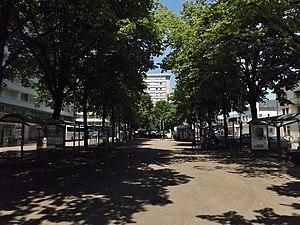
Vue de la place de la Gare de Chambéry (Savoie) utilisée comme la gare routière avant sa fermeture en 2014.
La gare routière de Chambéry est une gare routière située à Chambéry dans le département français de la Savoie en région Auvergne-Rhône-Alpes.
Synchro Bus, anciennement Stac, est une marque déposée appartenant à la communauté d’agglomération du Grand Chambéry, qui désigne sous ce nom son service de transport en commun. Ce dernier dessert les 38 communes de Grand Chambéry ainsi que les communes du Bourget-du-Lac et de Voglans, rattachées à la communauté d’agglomération Grand Lac, à l'aide d'un réseau composé de 19 lignes régulières, d’un service de transport à la demande et de transport scolaire, et d’une ligne de vélotaxis, appelée Vélobulle, reliant les quatre arrêts de correspondance situés dans le centre-ville de Chambéry.